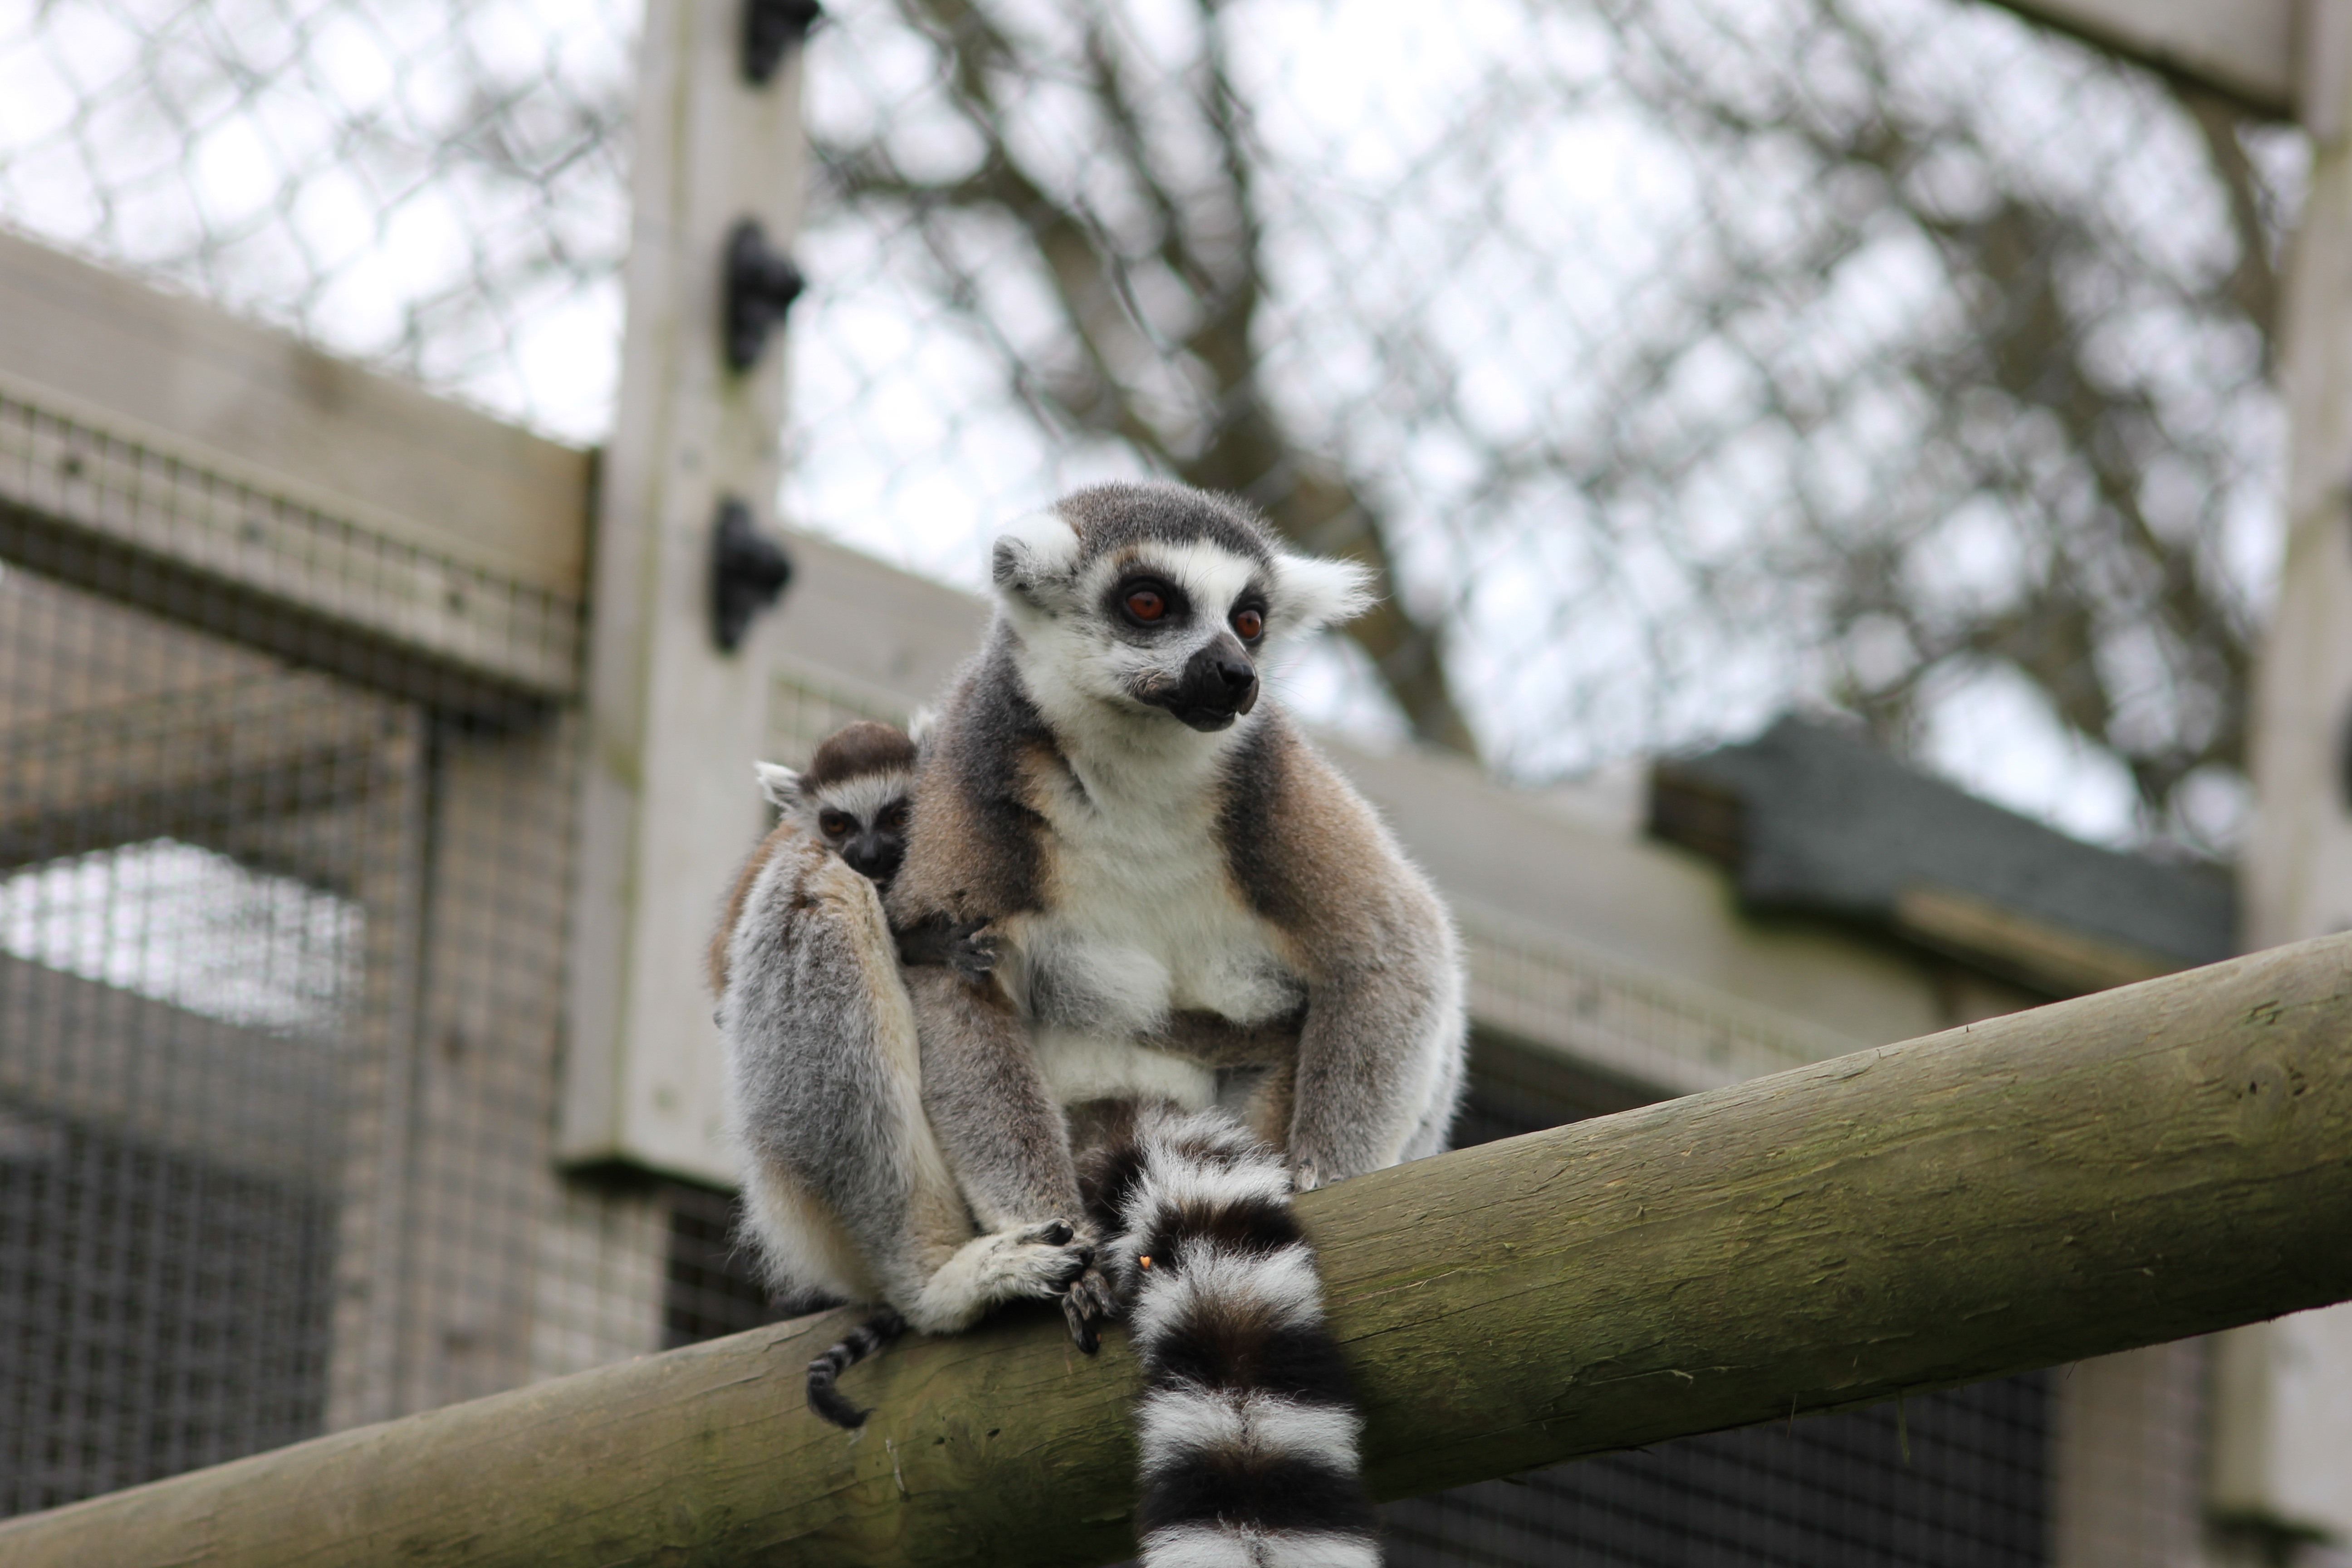
wildlife, zoo, fauna, primate, lemur, safari, baby lemur